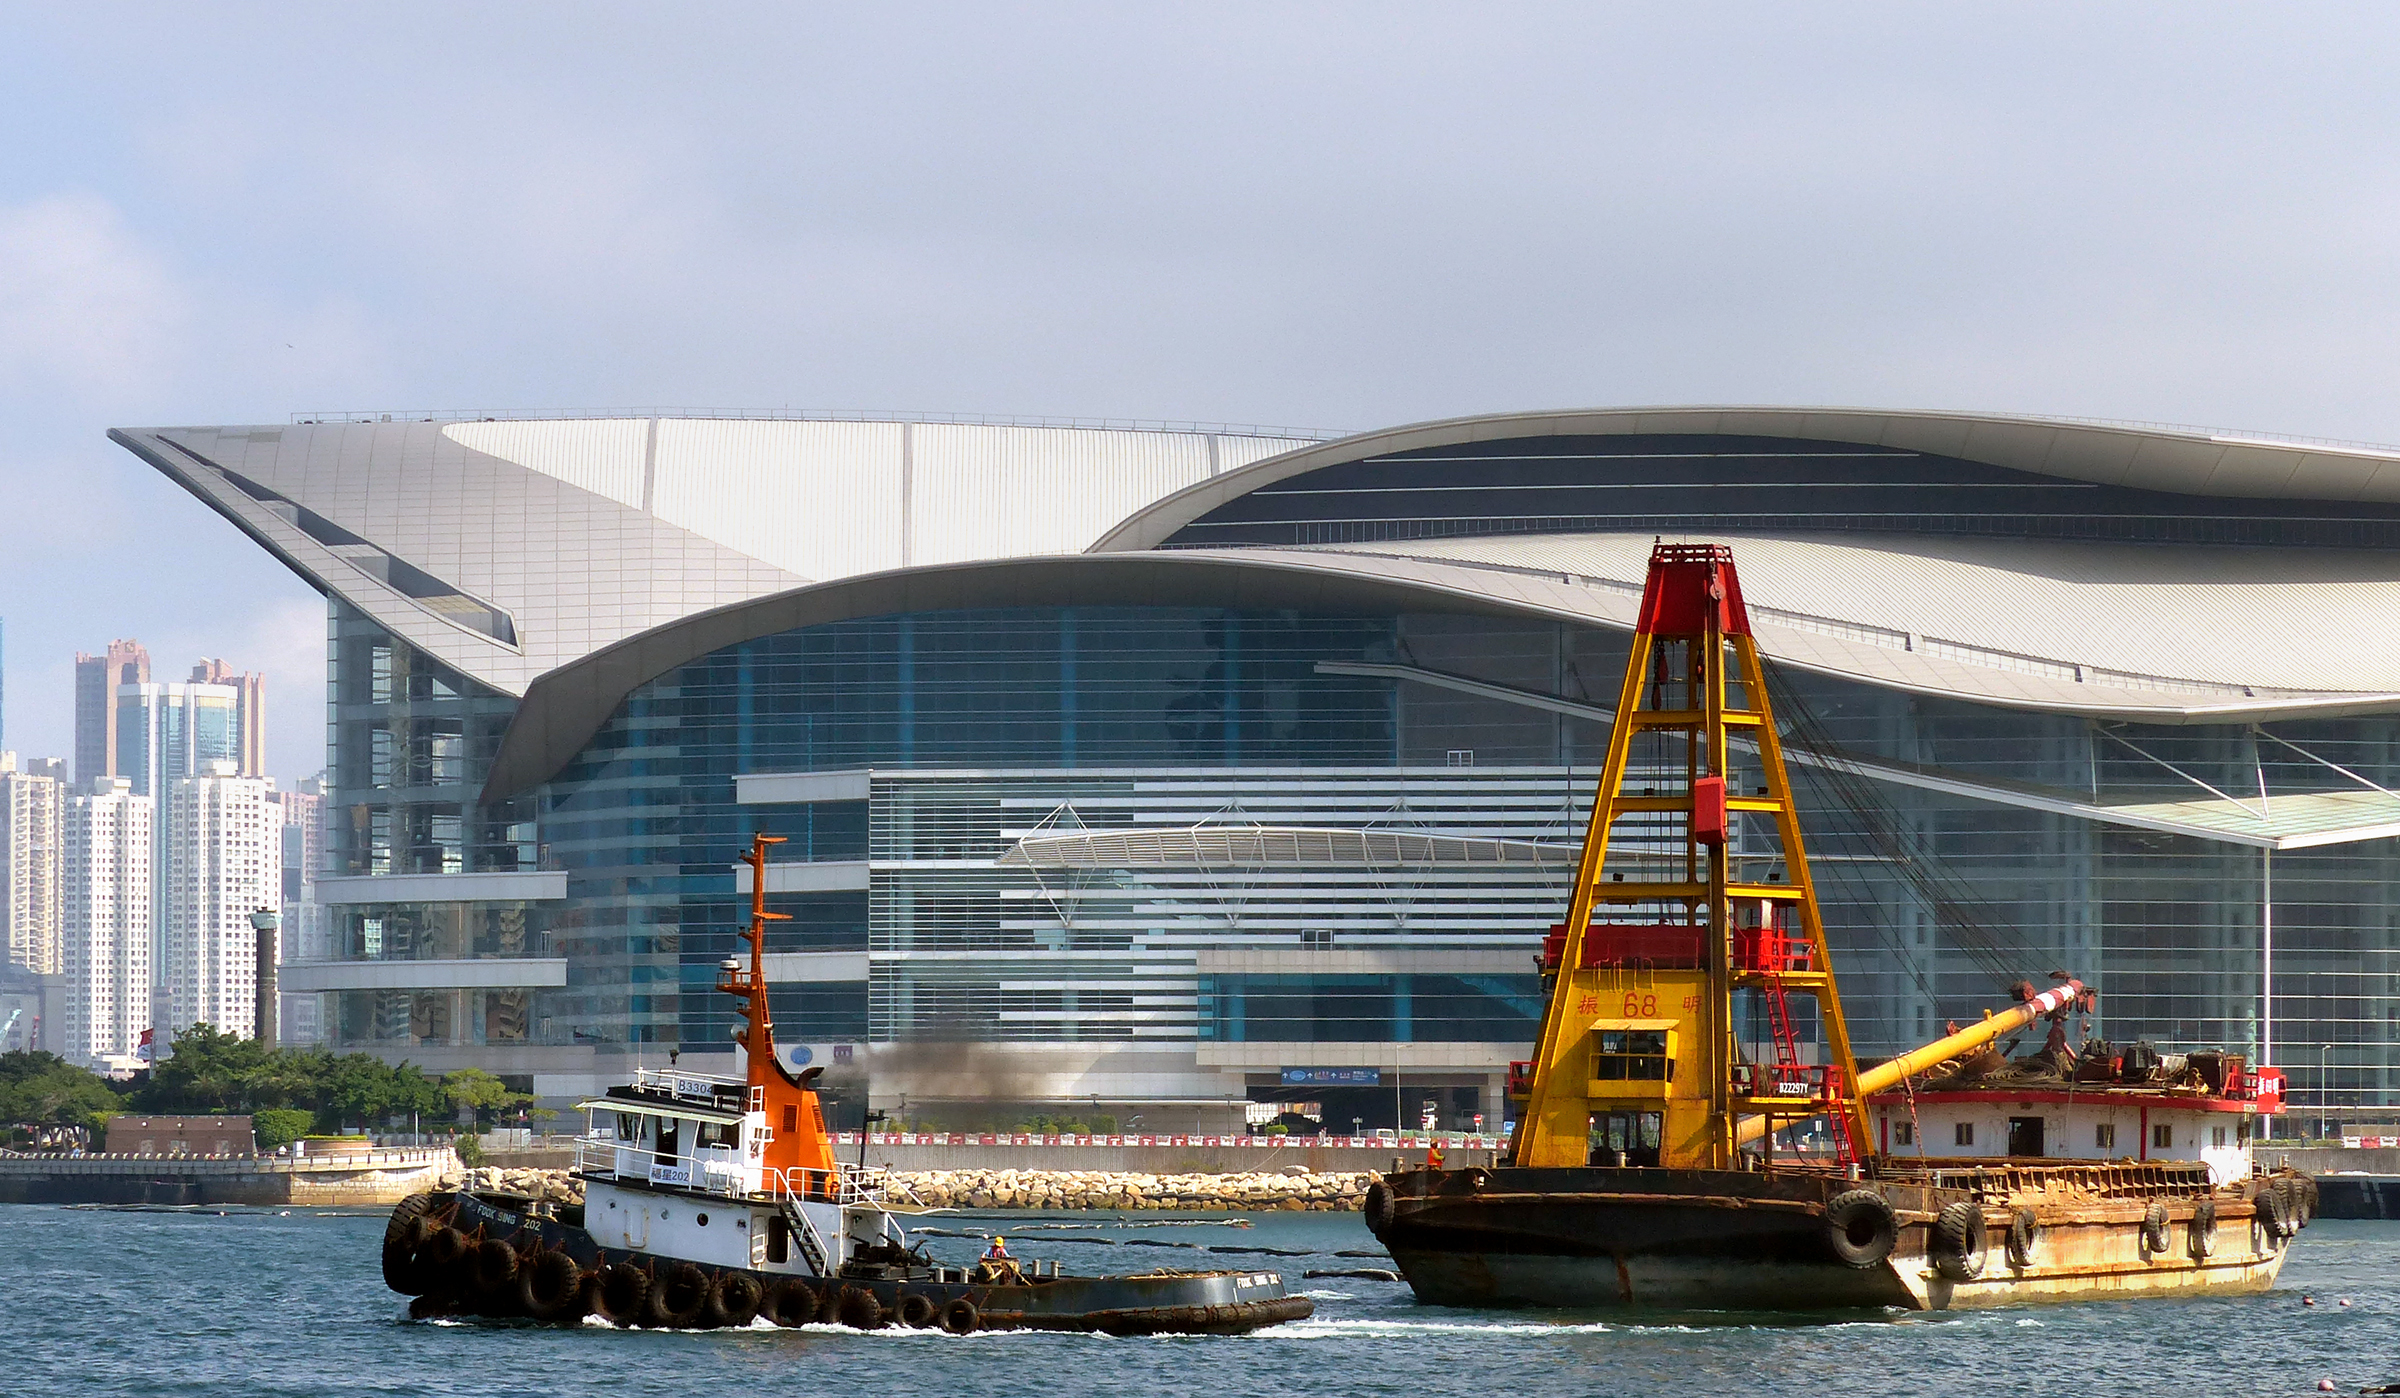
structure, transport, vehicle, stadium, lighter, arena, hk, infrastructure, bridgecamera, tugboat, hongkong, victoriaharbour, superzoom, towing, panasonicdmcfz200, bridgecanera, container ship, freight transport, sport venue